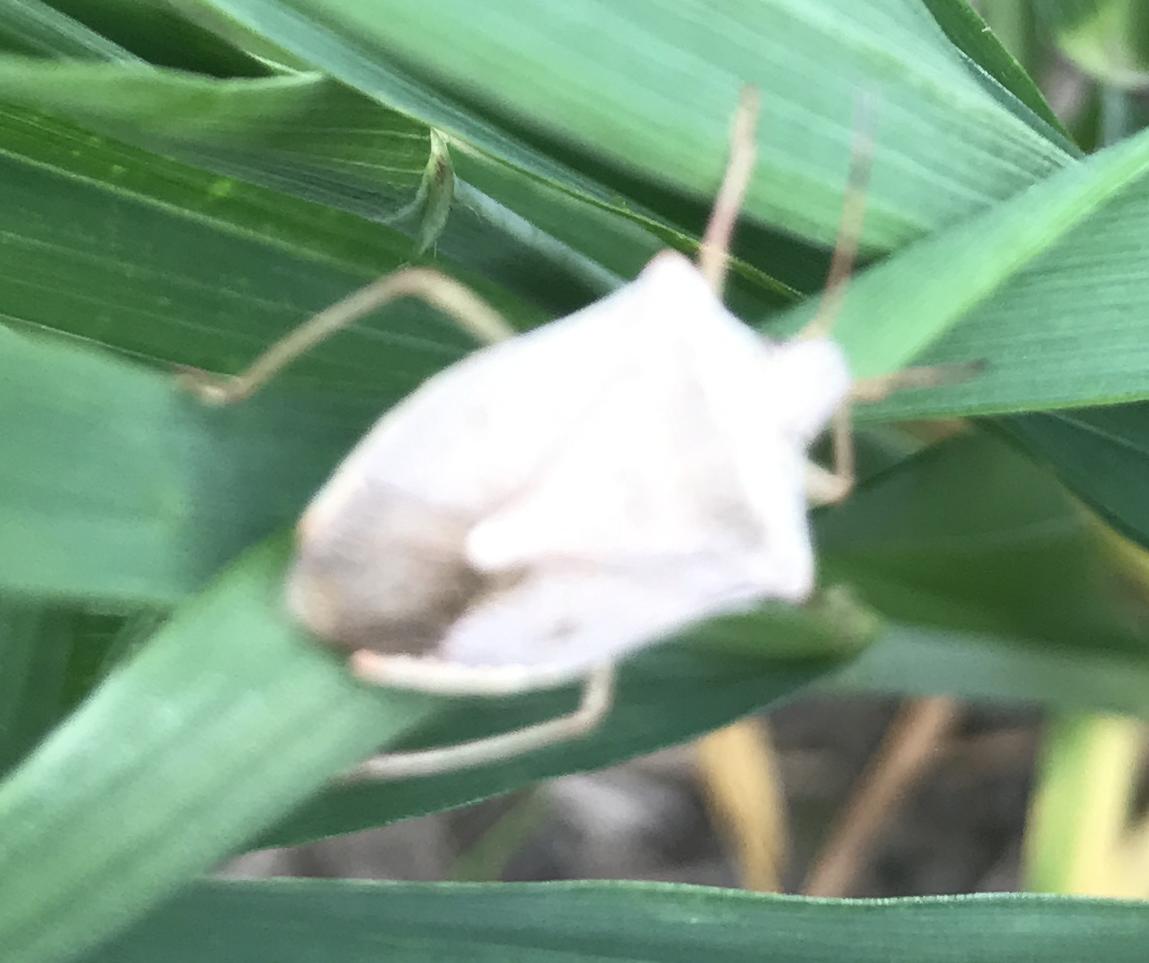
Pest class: stink_bug